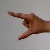
The image shows a hand gesture representing the letter 'Z' in Indian Sign Language.